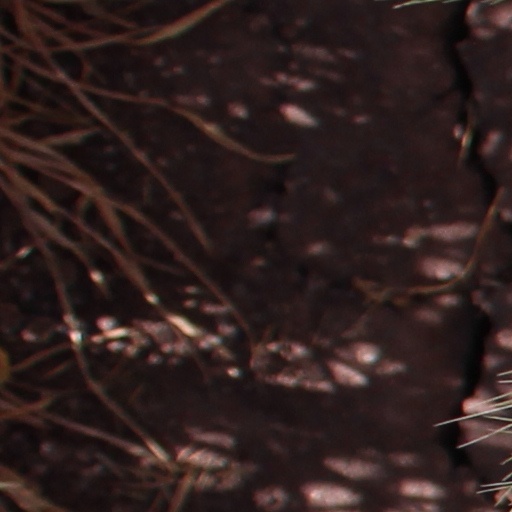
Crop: wheat